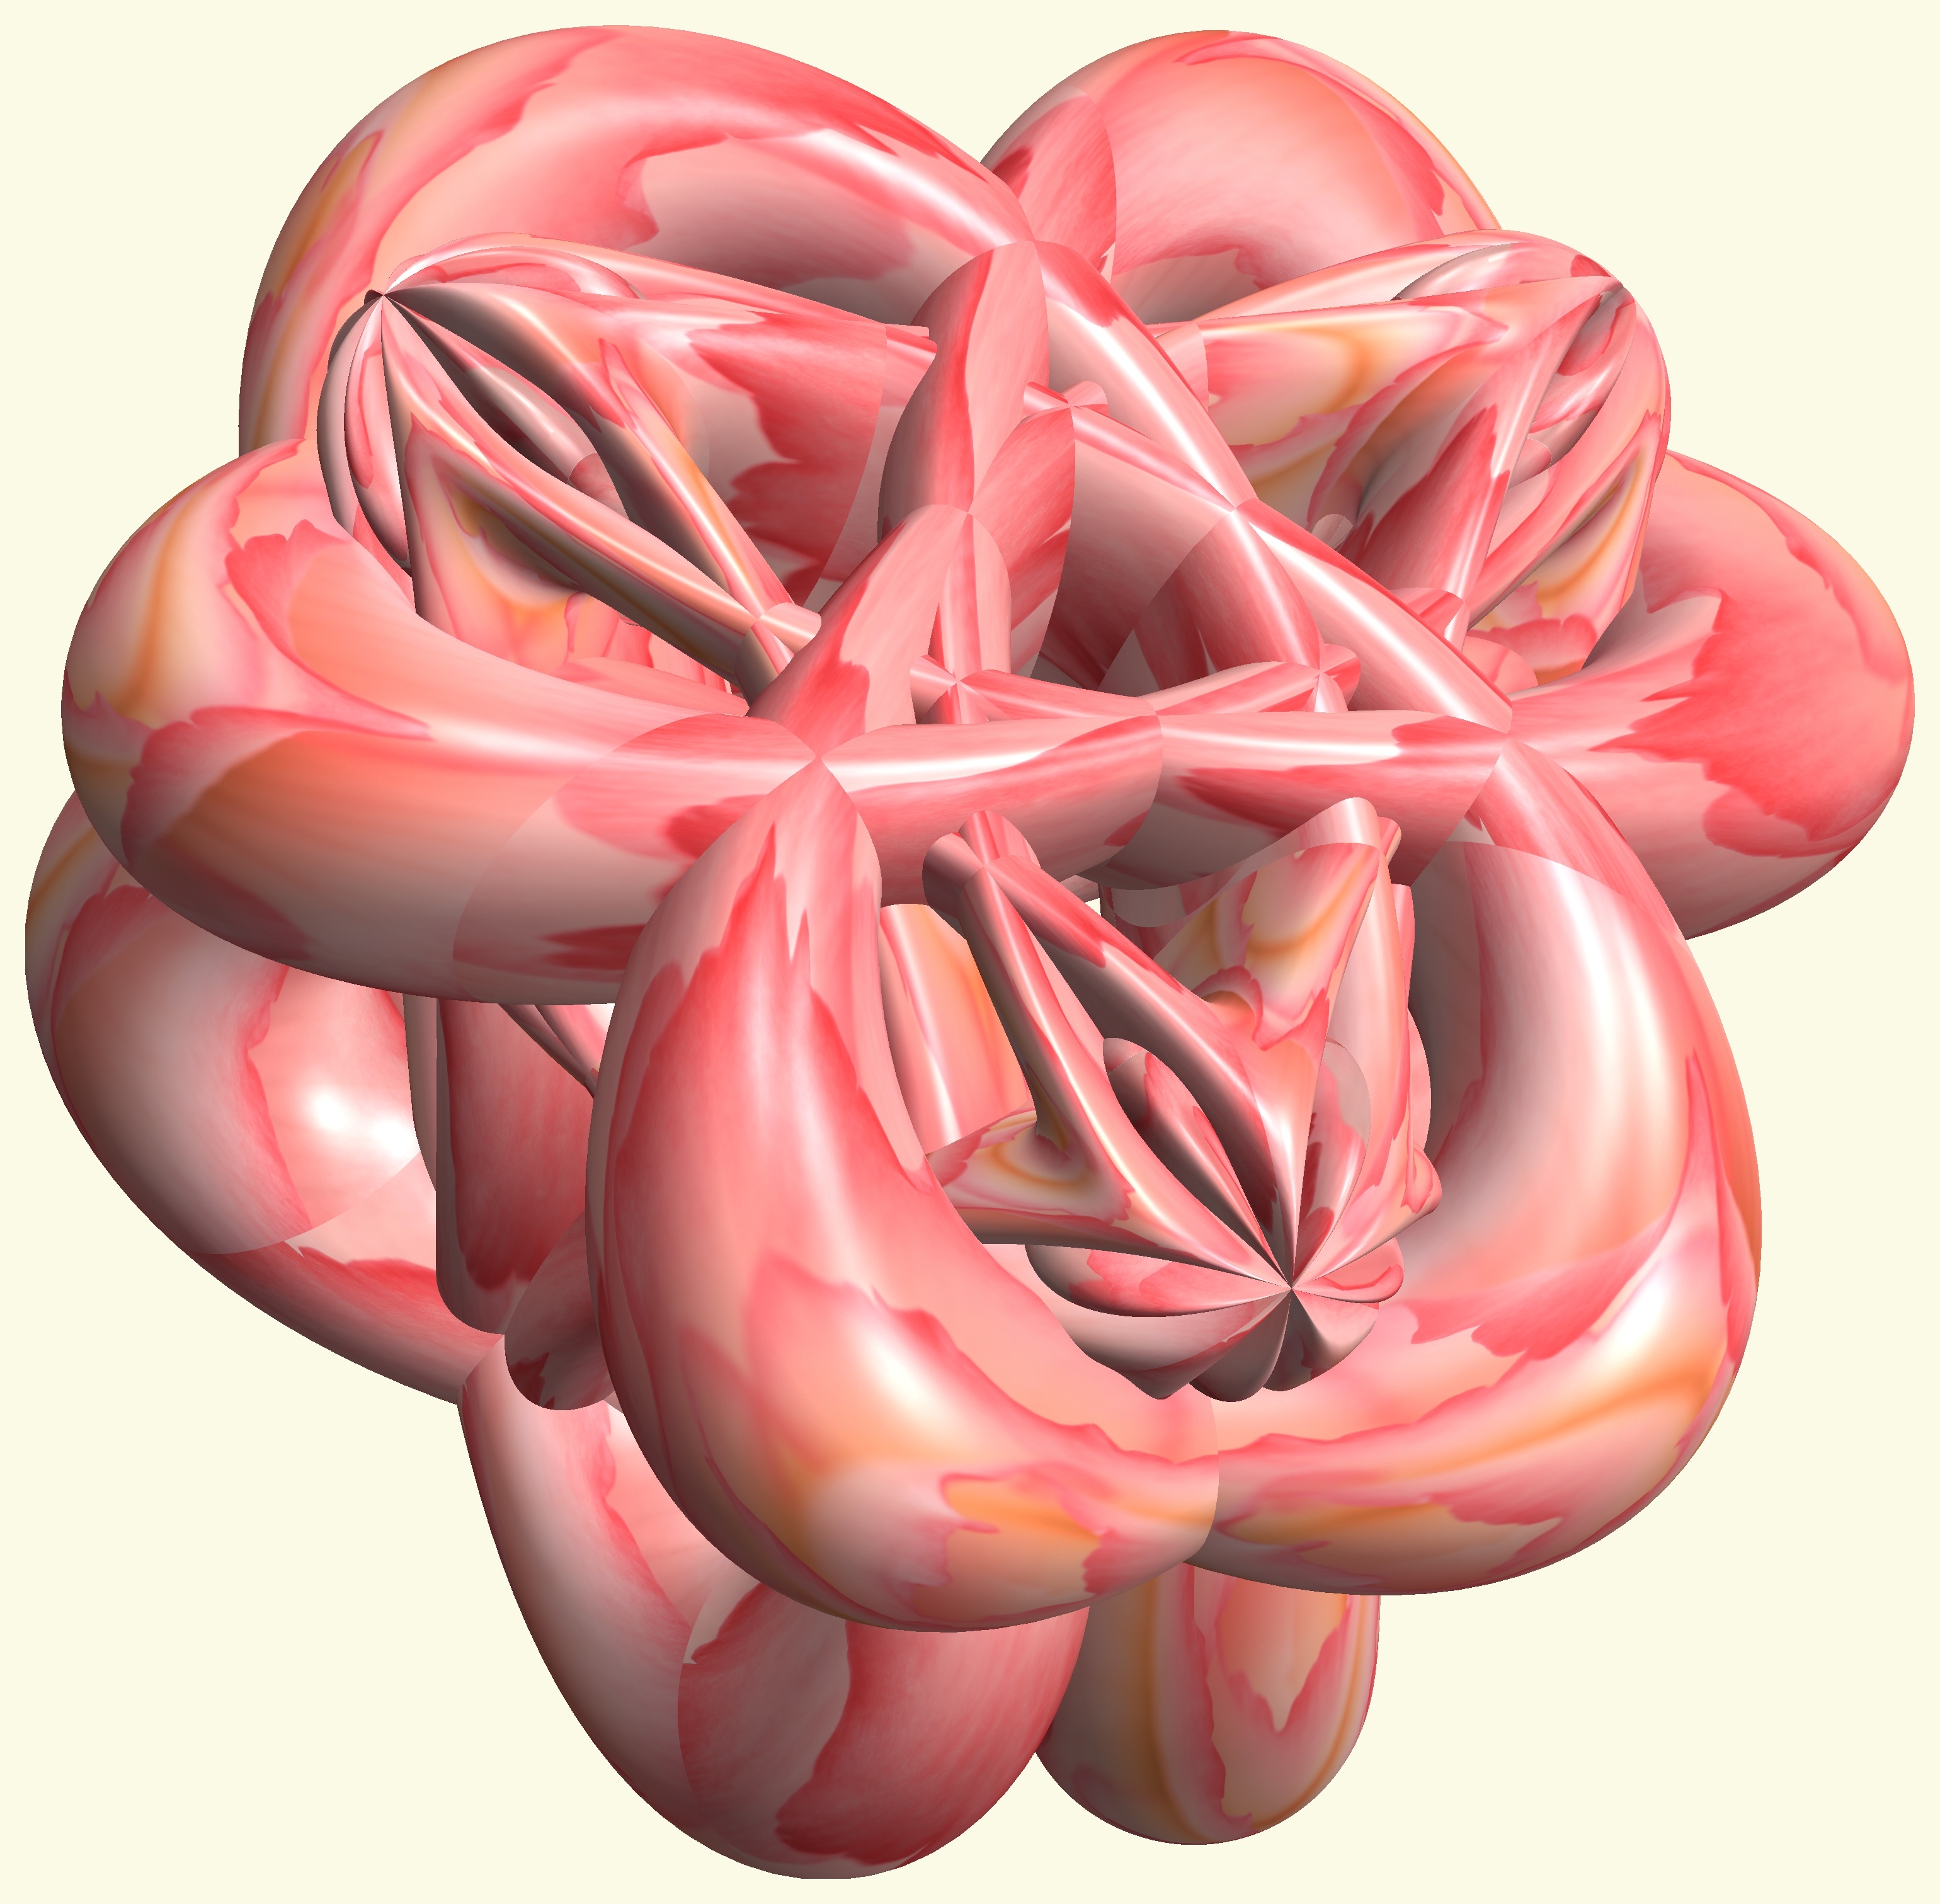
hand, structure, plant, texture, flower, petal, heart, pattern, ear, pink, human body, figure, illustration, design, symmetry, 3d, graphic, organ, knot, mathematica, cg, parametricplot3d, code, program, algorithm, abstruct, mapping, flowering plant, land plant